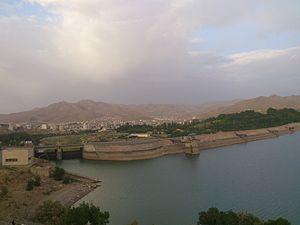
Mahabad est une ville de la province d'Azerbaïdjan occidental en Iran.